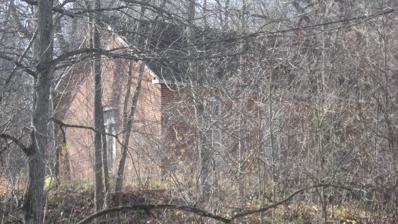
Building: Long Schoolhouse
Country: United States of America
Year built: 1883
United States historic place Long Schoolhouse U.S. National Register of Historic Places Long Schoolhouse, November 2011 Show map of Indiana Show map of the United States Location 0.5 miles (0.80 km) northwest of the junction of Jordan Rd. and Hinson Rd., south of Martinsville, Indiana , Washington Township, Morgan County, Indiana Coordinates 39°22′6″N 86°27′4″W / 39.36833°N 86.45111°W / 39.36833; -86.45111 Area less than one acre Built 1883 ( 1883 ) Built by Anderson, J.; Douglas, C.G. Architectural style Gable front MPS Indiana's Public Common and High Schools MPS NRHP reference No. 99001106 Added to NRHP September 9, 1999 Long Schoolhouse, February 2023 Long Schoolhouse , also known as Washington Township District No. 13 and Nancy Long School, is a historic one-room school building located in Washington Township , Morgan County, Indiana .  It was built in 1883, and is a simple one-story, rectangular, brick building with a gable roof. It features segmental arched window openings.  It operated as a rural school until 1938.  It is maintained by the Jordan Home Economics Club, Inc. As of 2023, the roof has collapsed but the structure still stands. It was listed on the National Register of Historic Places in 1999. References